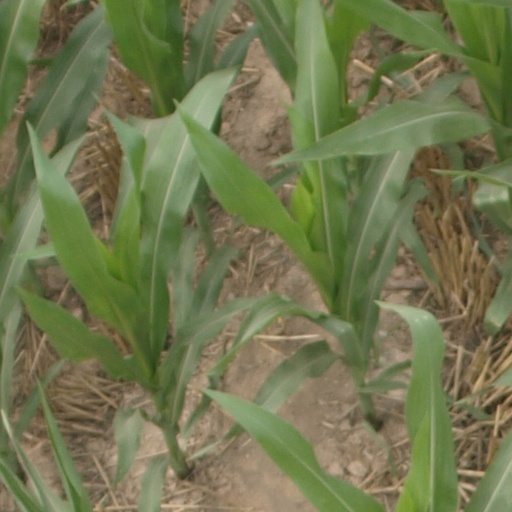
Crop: maize; corn